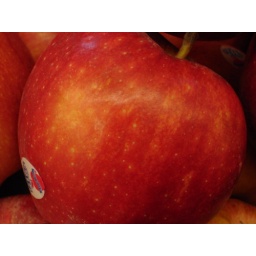
This is a picture of a red apple that I took in Toronto.